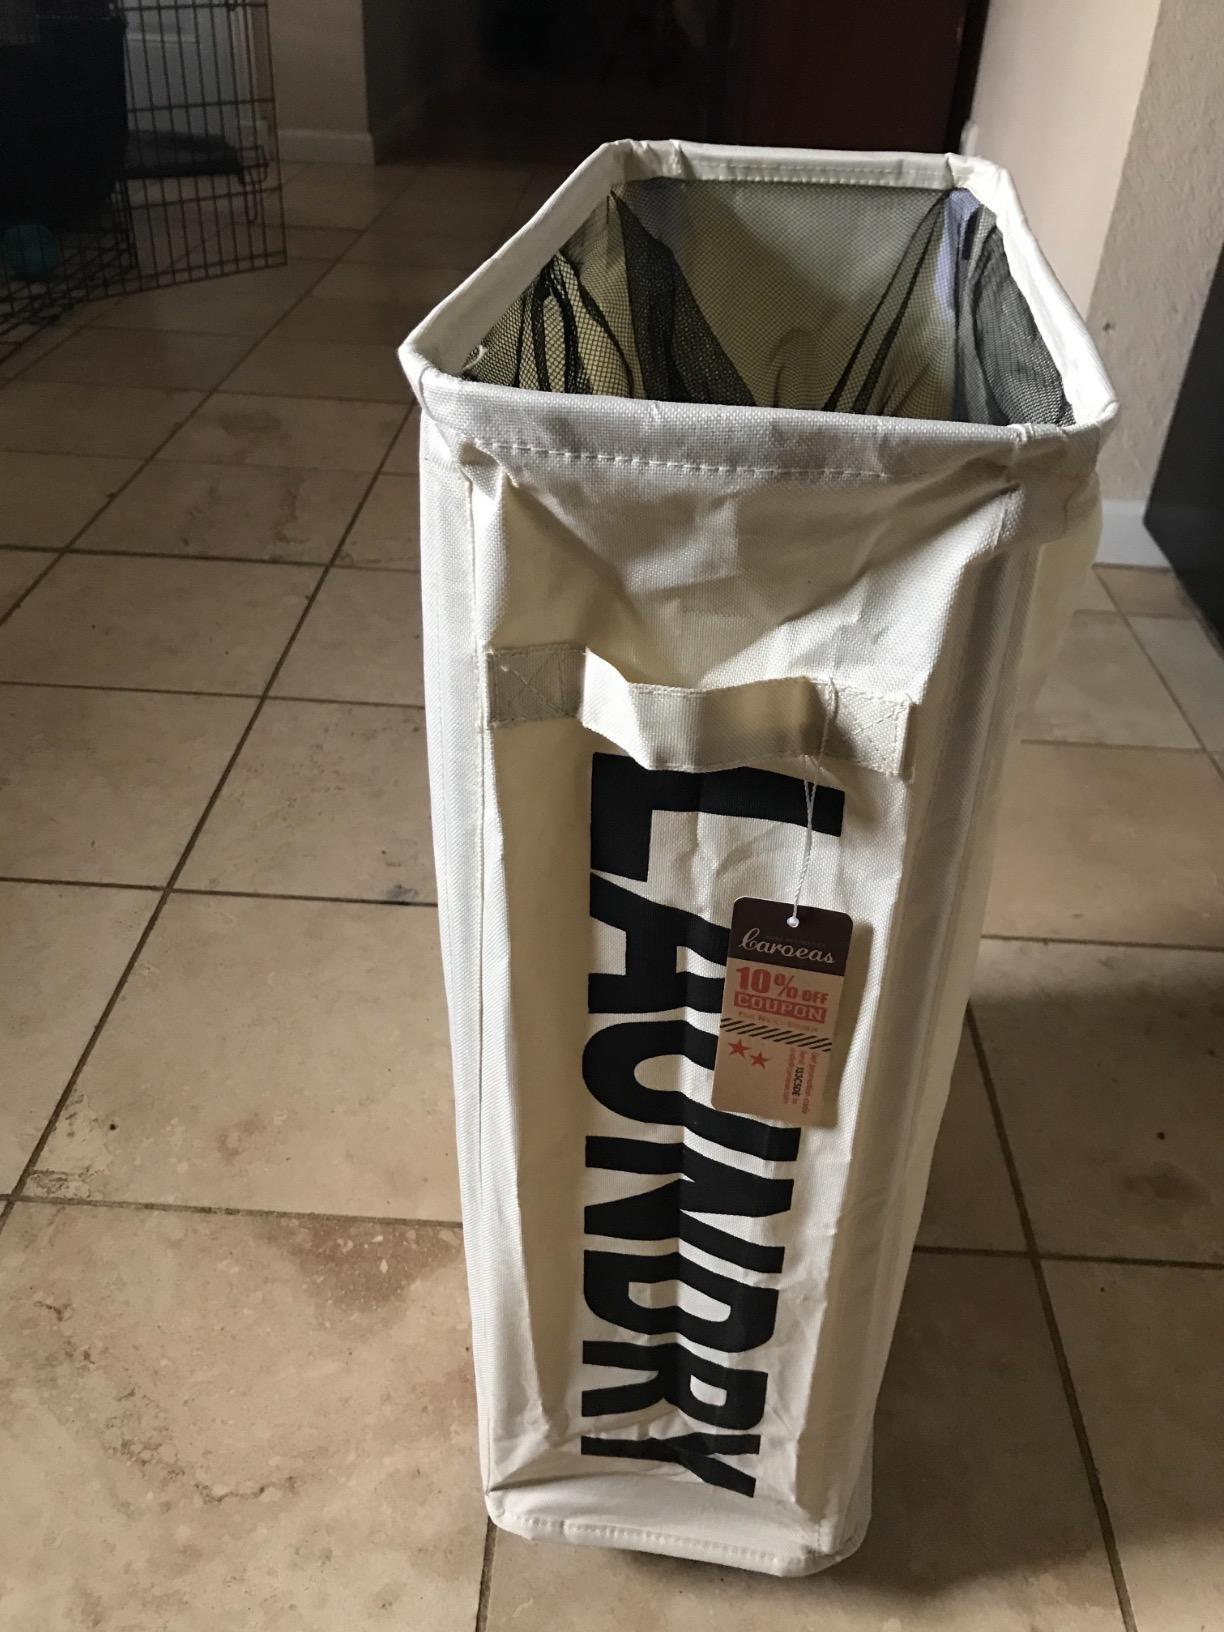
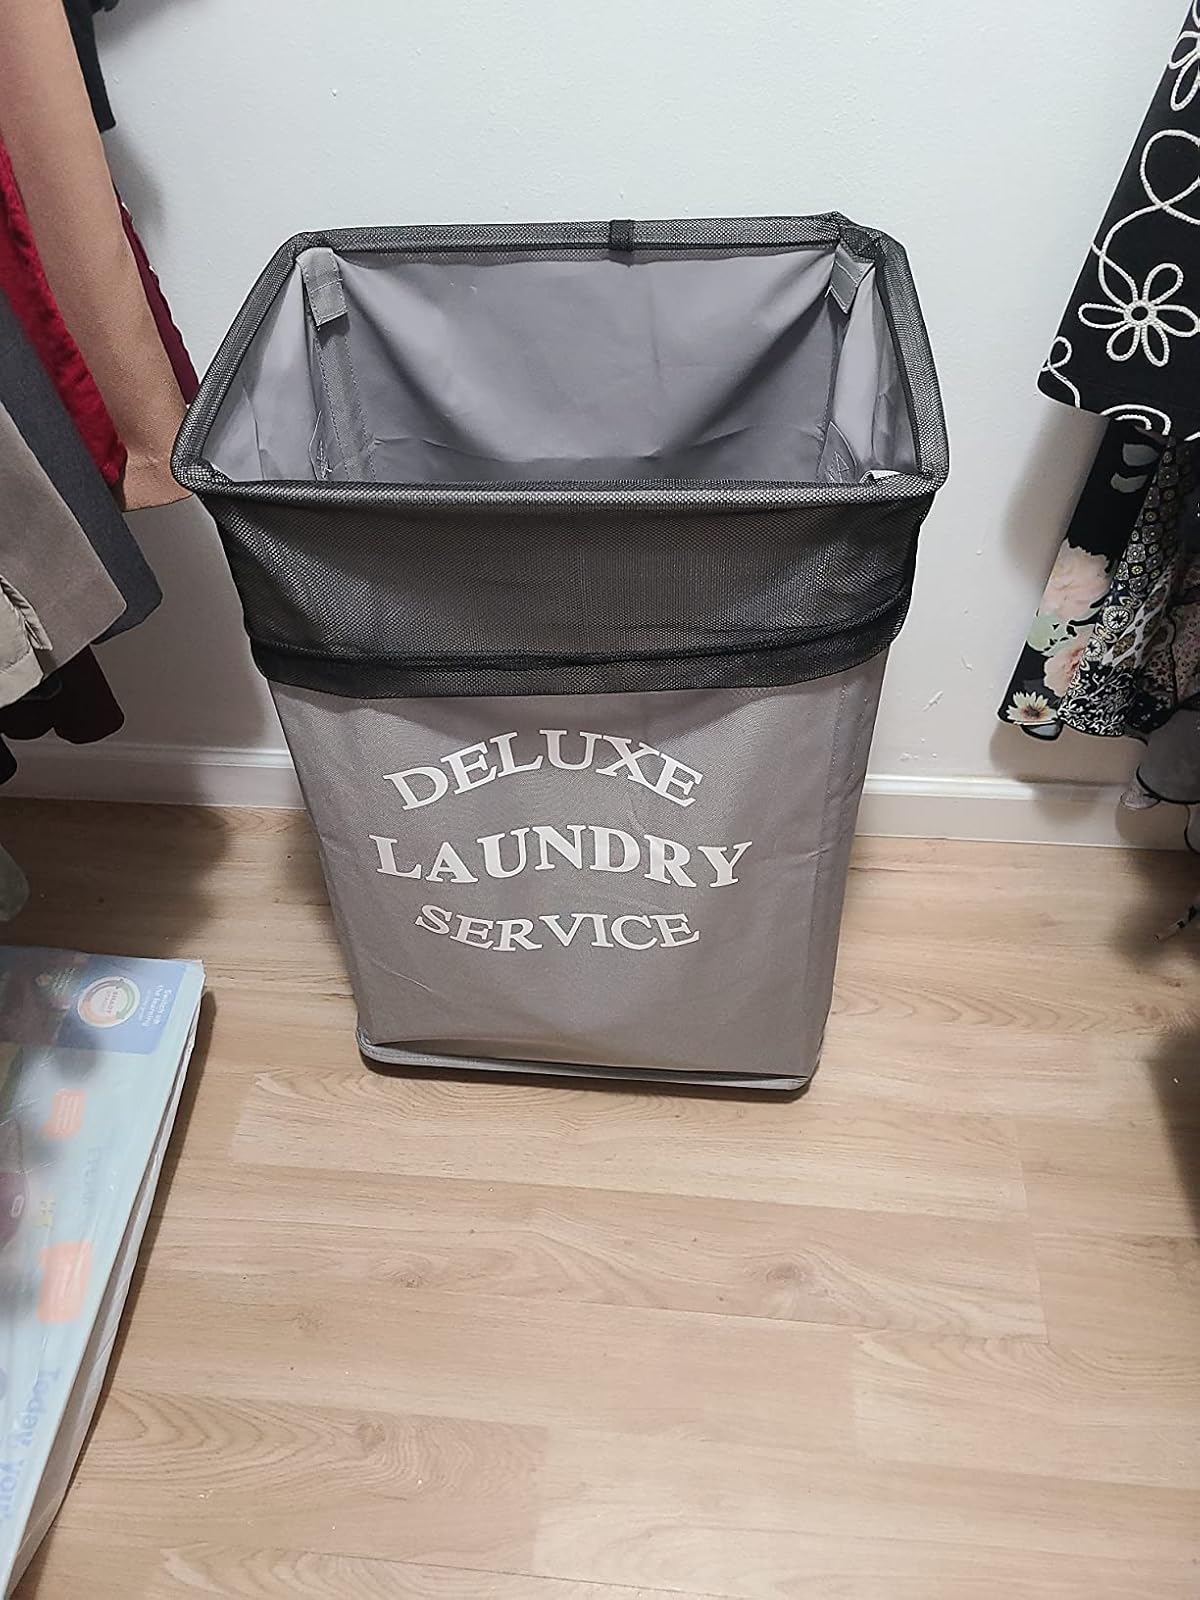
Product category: items_hamper
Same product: no